Eupera bahamensis

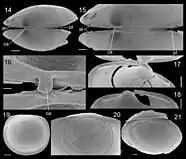
"Eupera troglobia" is a species of the same genus.

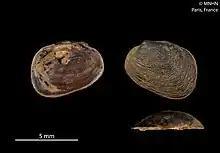
"Eupera guaraniana" is another species of the same species.

Eupera bahamensis is a mollusk species that inhabits fresh waters of the Bahamas in the Caribbean. "E. bahamensis" was first described in 1938 on Cat Island by William J. Clench. The species rank is accepted and has no known subspecies.